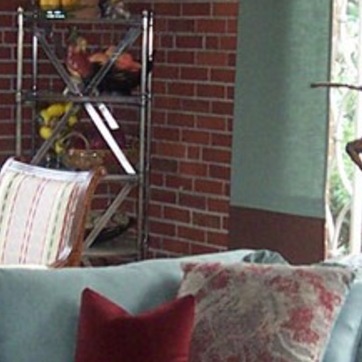
Material: brick